History of Palestine

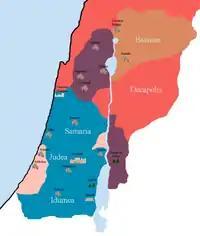
Herod's kingdom: Herod Archelaus' territory in blue, Herod Antipas' in purple, Philip the Tetrarch's in brown, and Salome I's in pink. Province of Syria in red.

In 404 BCE, Egypt threw off the Persian yoke and began extending its domain of influence and military might in Palestine and Phoenicia, leading to confrontations with Persia. The political pendulum swung back and forth as territory was conquered and reconquered. For a brief period of time, Egypt controlled both coastal Palestine and Phoenicia. Egypt was eventually reconquered by Persia in 343.